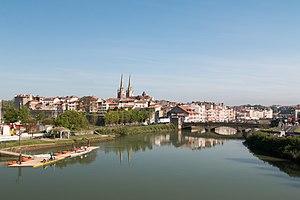
Cette liste des aires urbaines françaises recense les 160 aires urbaines de métropole ou des départements et régions d'outre-mer comptant plus de 50 000 habitants, classées selon leur population au recensement de 2016, en vigueur au 1ᵉʳ janvier 2019.
Bayonne est une commune du sud-ouest de la France et l’une des deux sous-préfectures du département des Pyrénées-Atlantiques, en région Nouvelle-Aquitaine. La ville est située au point de confluence de l'Adour et de la Nive, non loin de l'océan Atlantique, aux confins nord du Pays basque et sud de la Gascogne, là où le bassin aquitain rejoint les premiers contreforts du piémont pyrénéen. Elle est frontalière au nord avec le département des Landes, et la limite territoriale franco-espagnole se situe à une trentaine de kilomètres au sud.